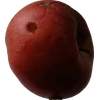
Label: Apple 17